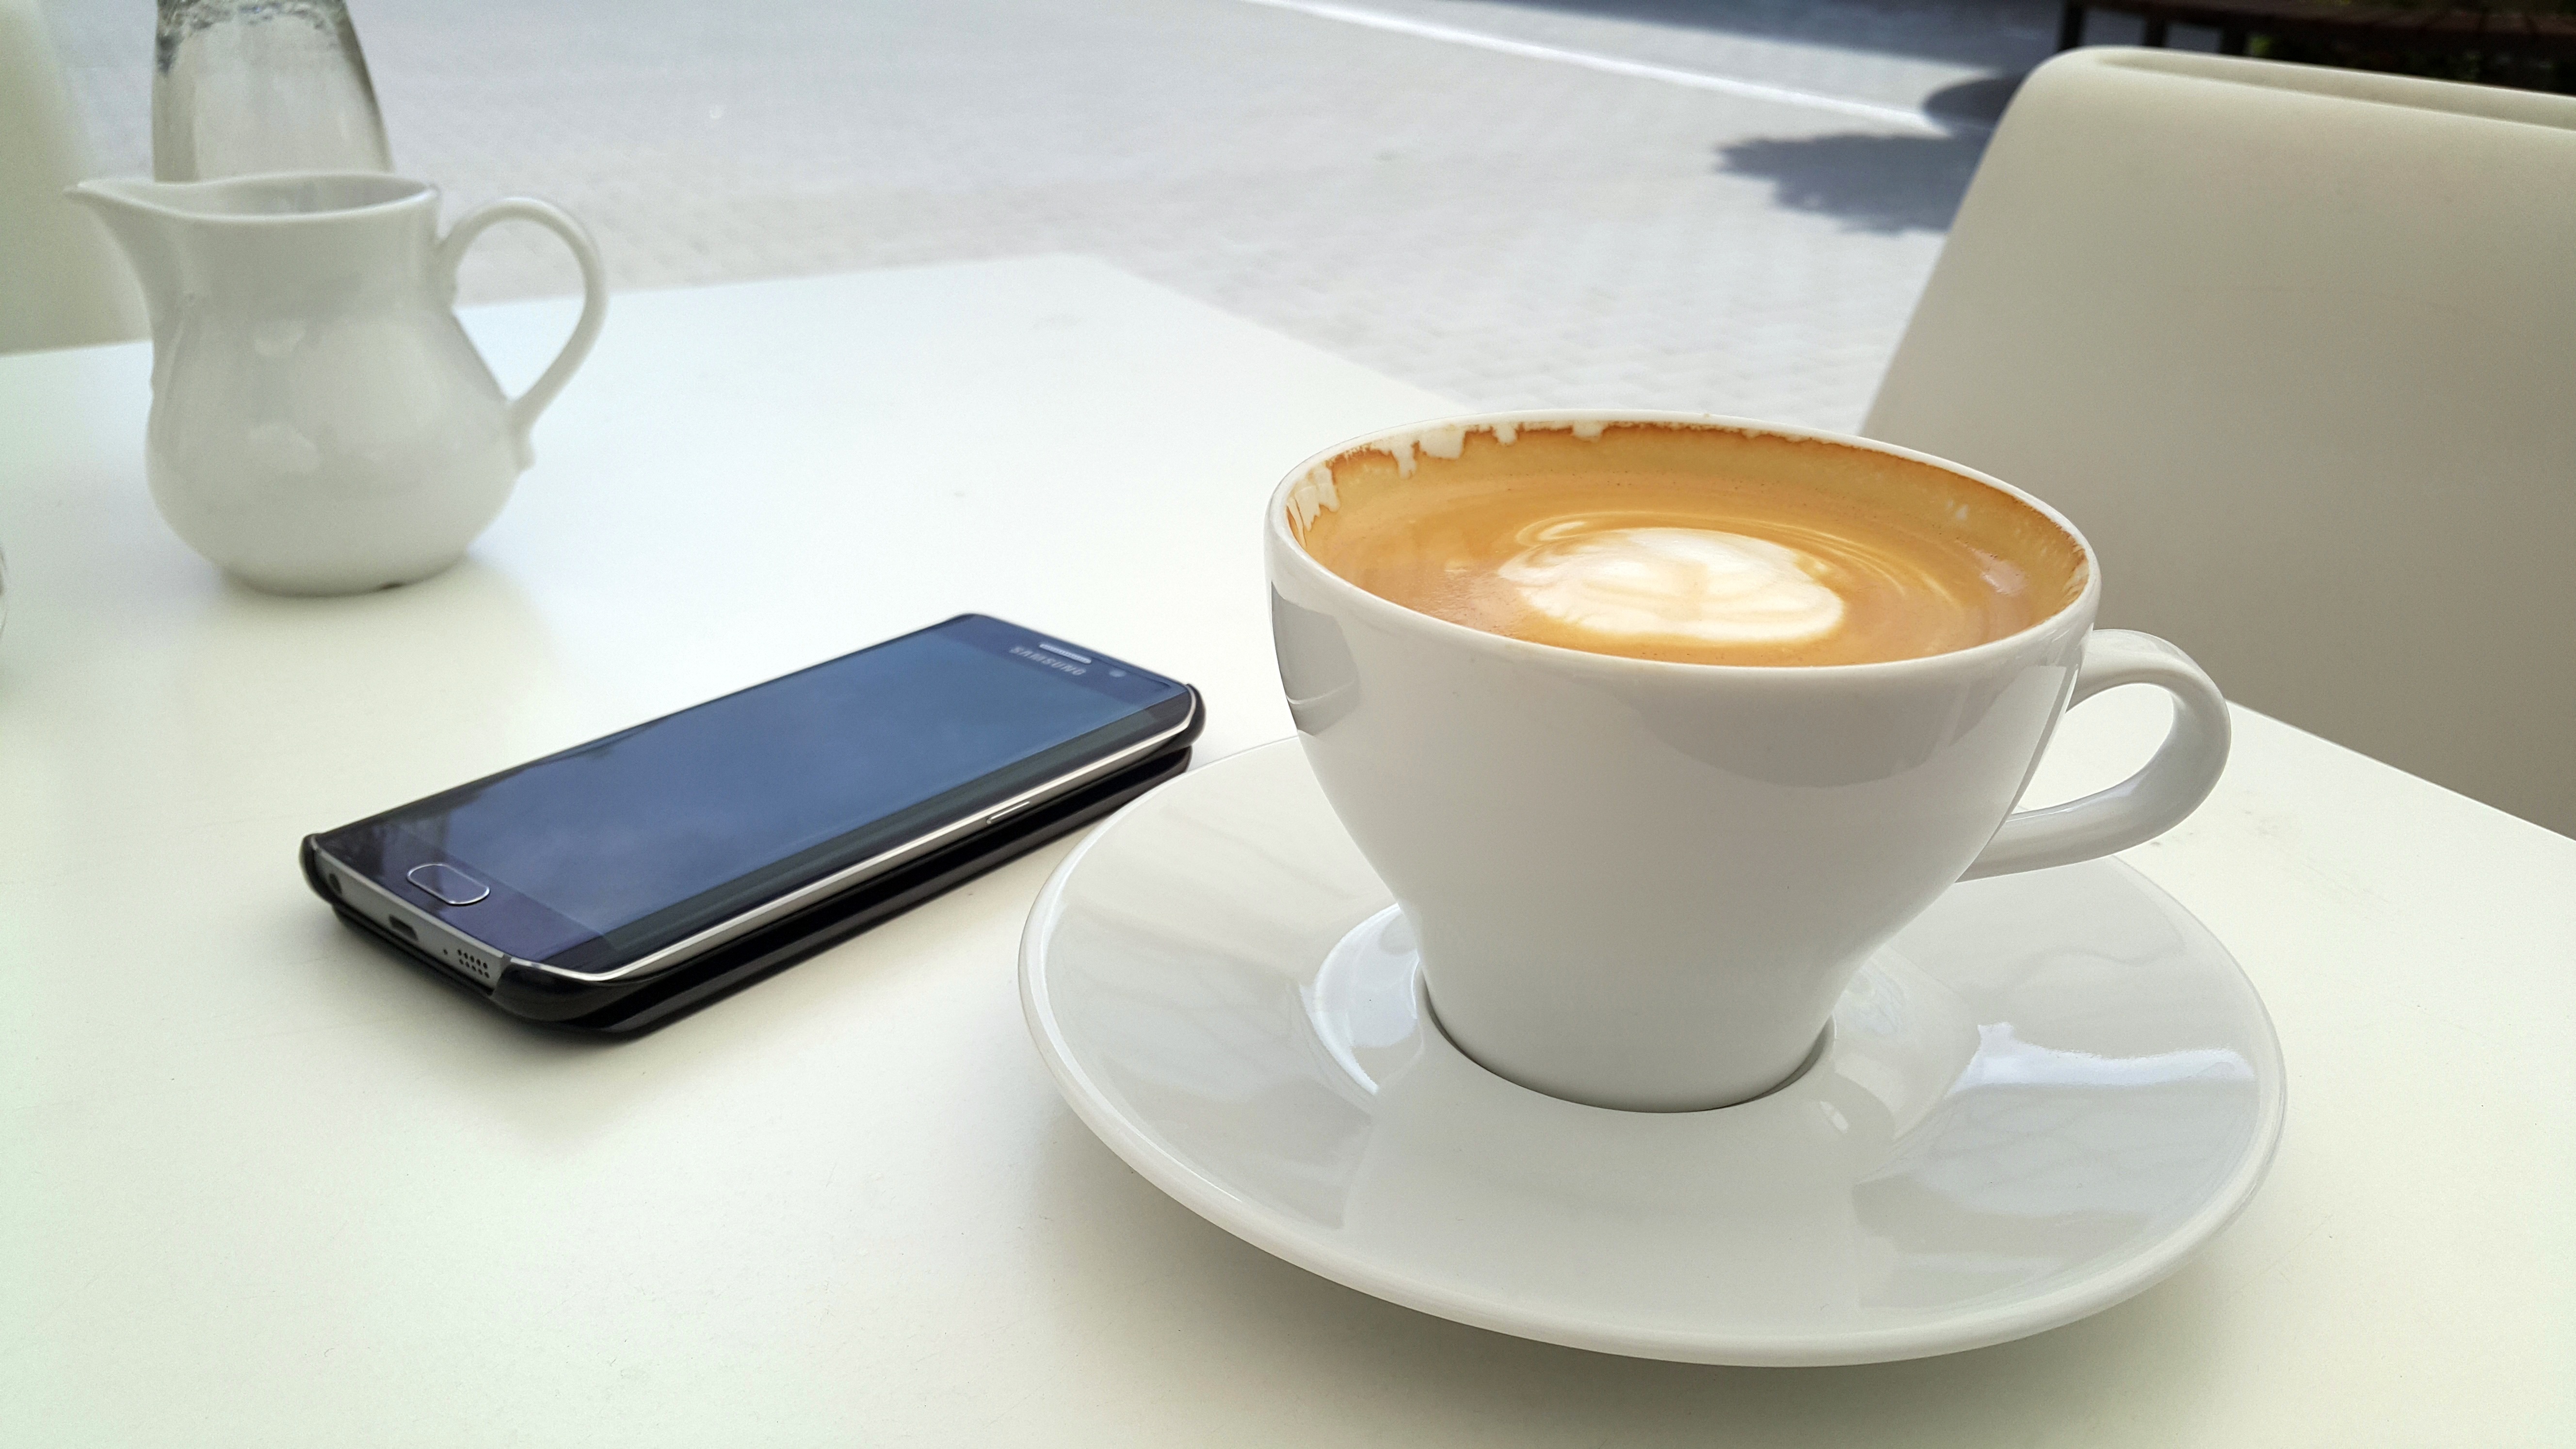
smartphone, cafe, coffee, restaurant, meeting, cup, latte, cappuccino, meal, food, phone, fresh, drink, rest, business, breakfast, milk, espresso, mug, coffee cup, spoon, teacup, conversation, cup of coffee, caffeine, relaxation, samsung, drinking, break, porcelain, pleasure, businessman, the drink, dining table, layout, teaspoon, roasted coffee, a cup of coffee, fresh coffee, coffee sypana, galaxy s6